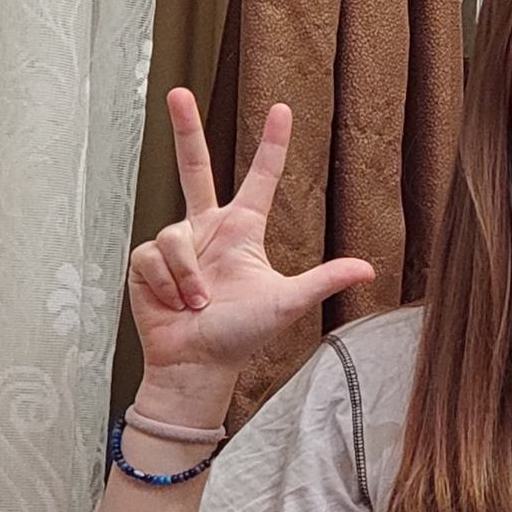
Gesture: three2